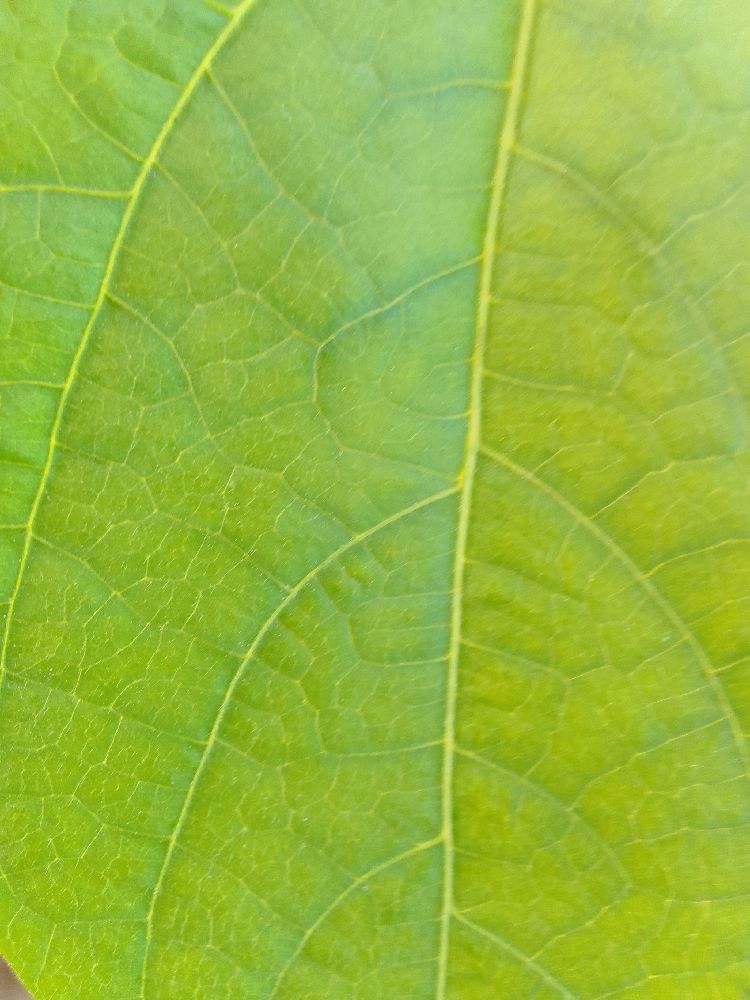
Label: healthy